Muhammad al-Mahdi al-Majdhub

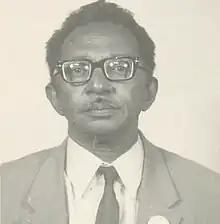
Late al-Majzoub

The critic Osama Taj Al-Sir believes that """" (or Sudanisation) was clear in al-Majdhub's poetry, which appeared in his imagination, images and language, which his late son, the journalist Awad Al-Karim al-Majdhub, who says about his father, "Perhaps what distinguishes the language of al-Majdhub is its mixing - sometimes - Between classical and dialectal Arabic to the point of using the language of ordinary speech and planting it in the fabric of his poem. Osama Taj Al-Sir, Professor of Literature at the University of Khartoum told Al-Jazeera Net that "al-Majdhub conveyed the Sudanese life to poetry, and he is one of the first to mix between the eloquent and the common, the Sudanese project represents for him a stylistic technique".